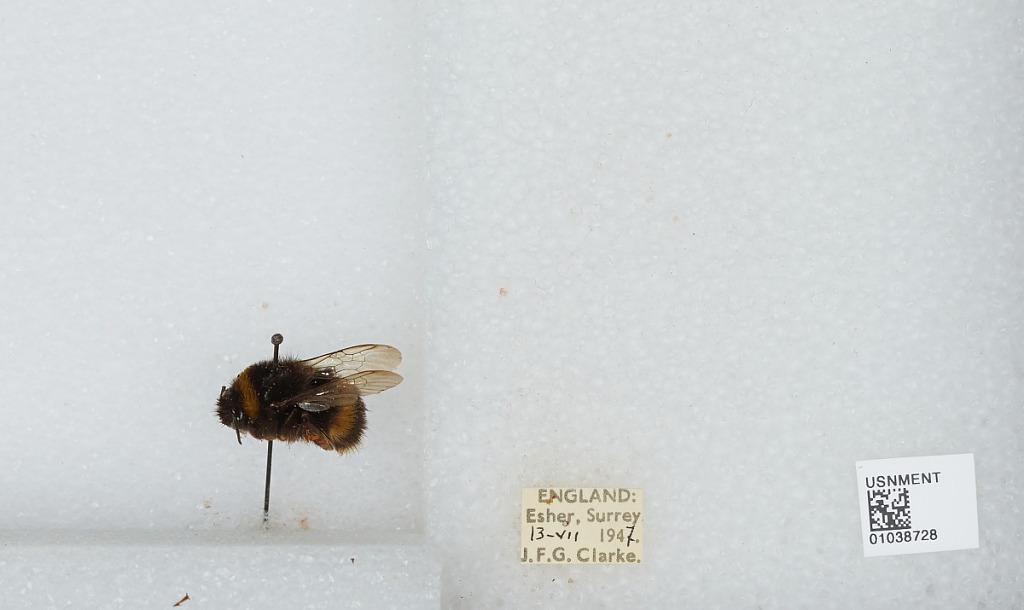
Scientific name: Bombus (Bombus) terrestris audax Harris
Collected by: J. Clarke & C. Clarke
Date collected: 1947-7-13
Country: United Kingdom
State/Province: England
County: Surrey
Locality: Esher
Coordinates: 51.3692, -0.365